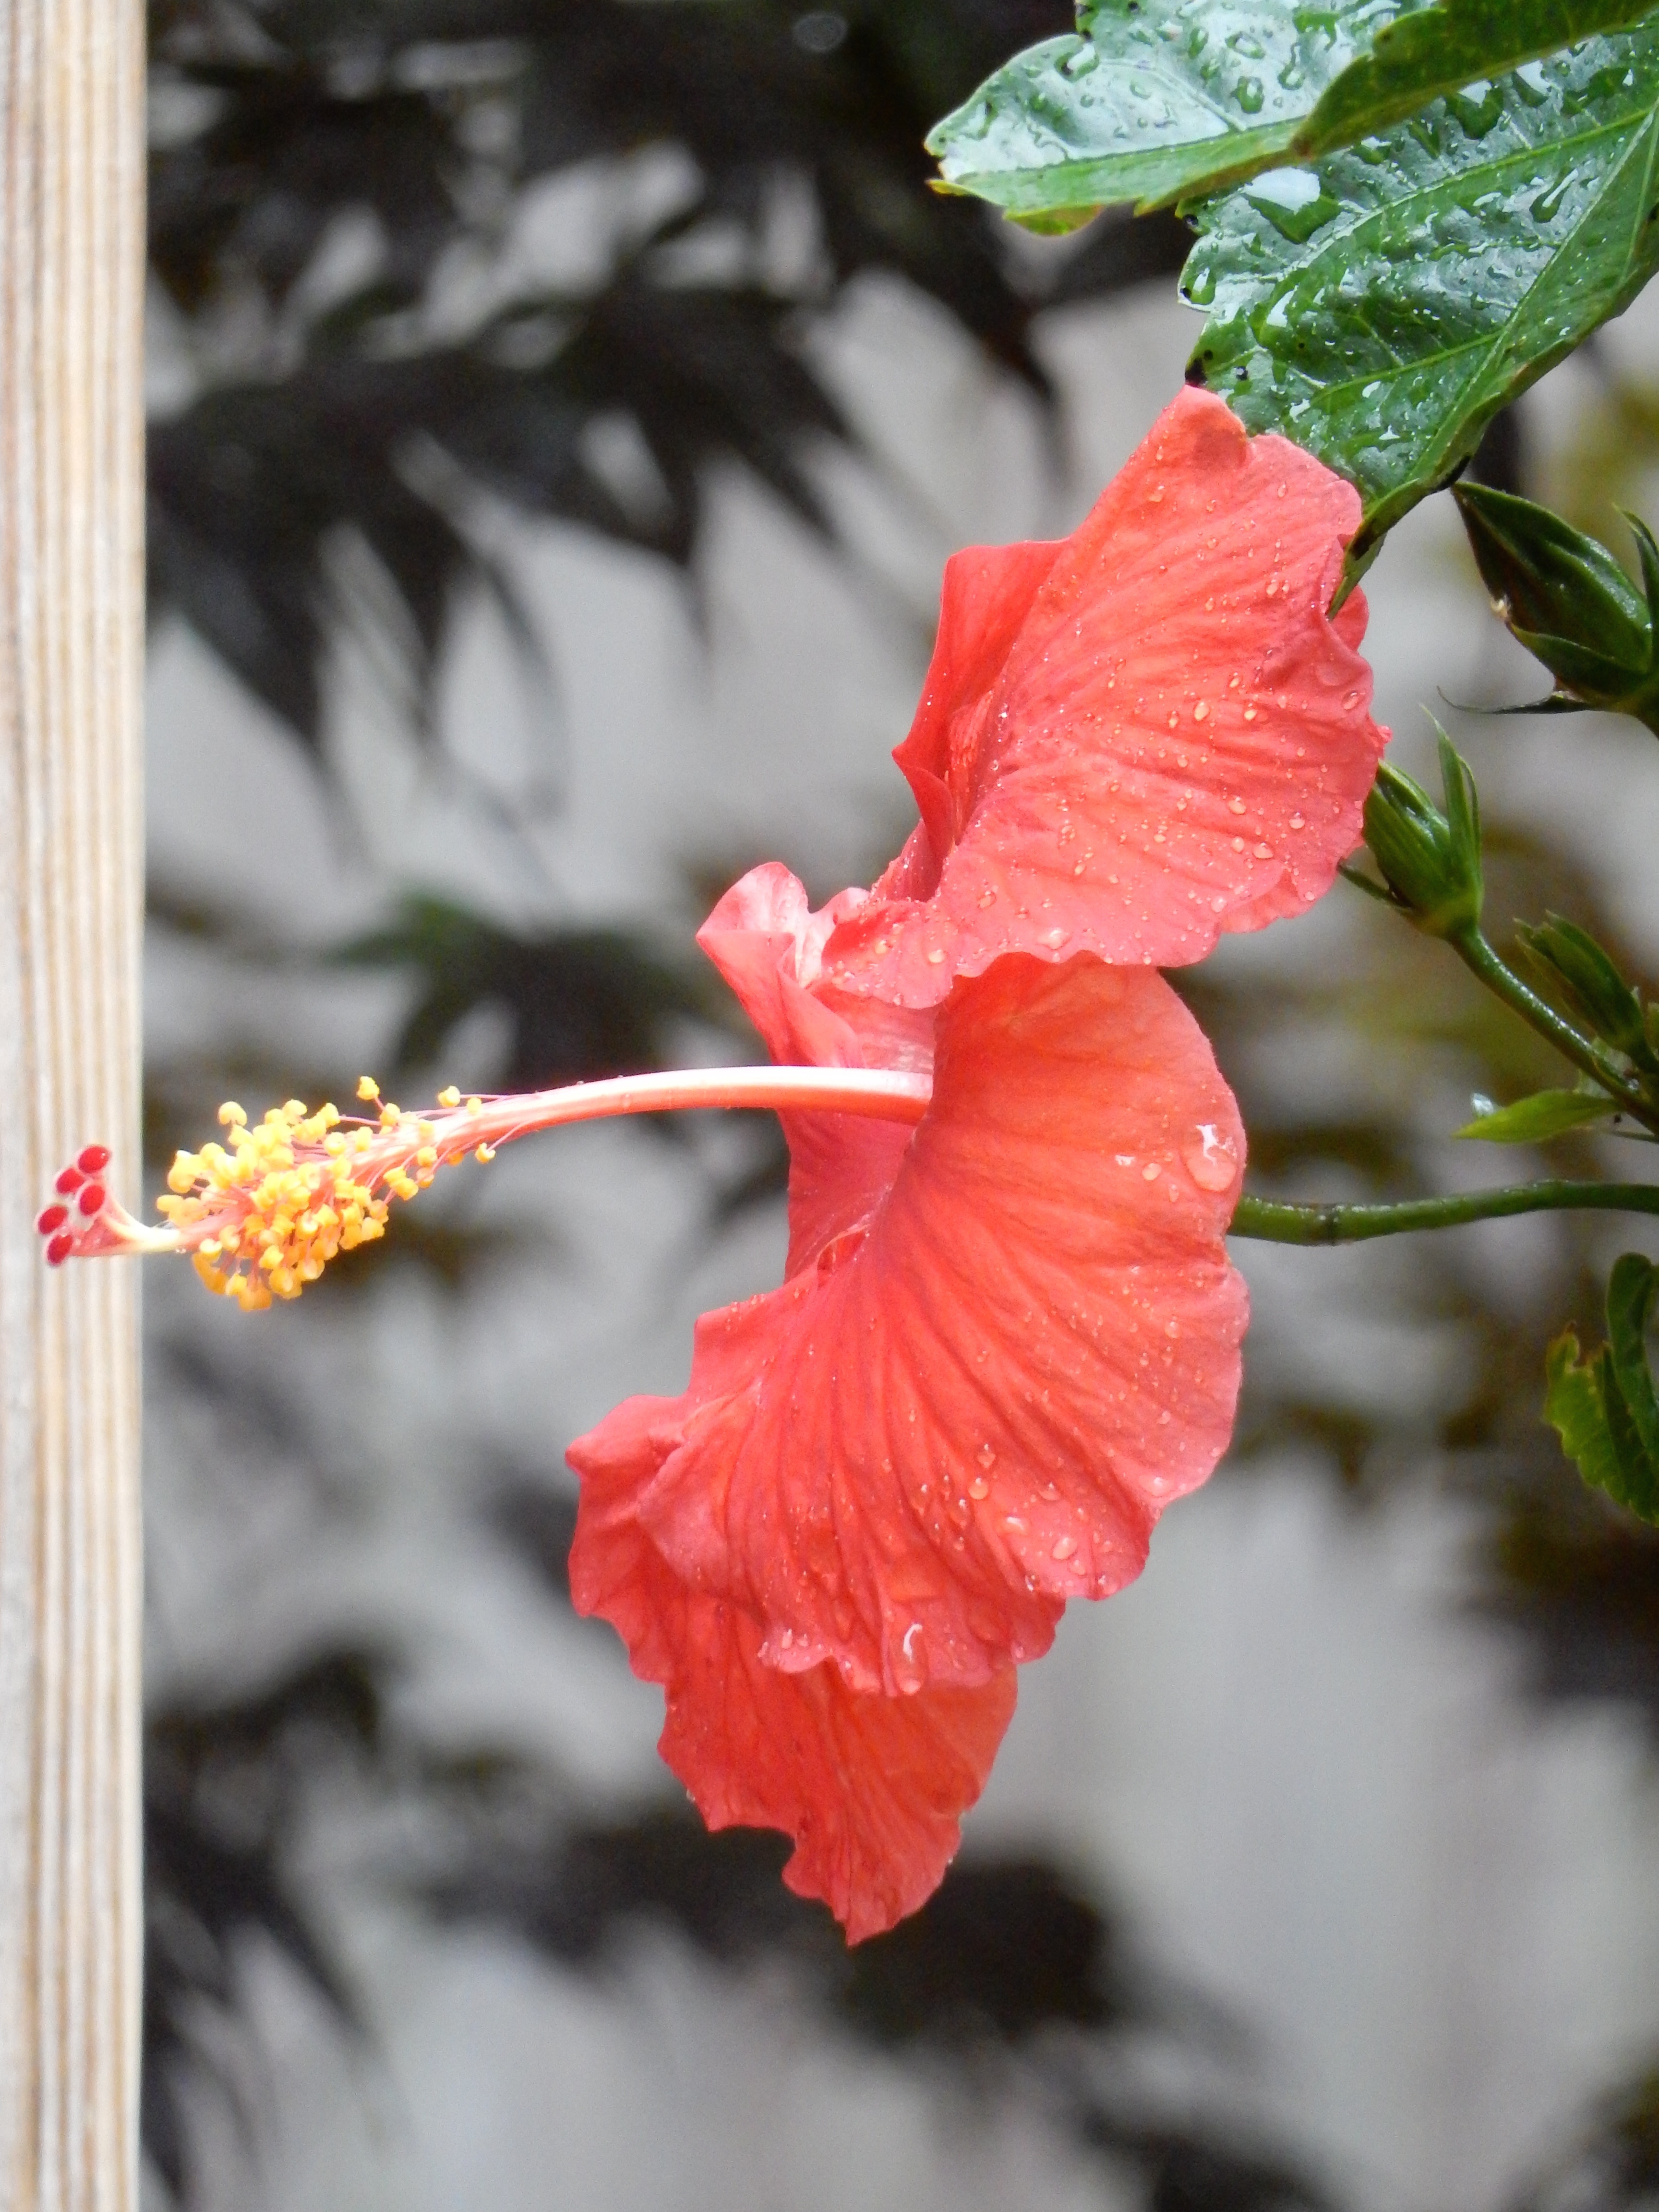
blossom, plant, leaf, flower, petal, red, autumn, botany, flora, close up, shrub, hibiscus, malvales, macro photography, flowering plant, land plant